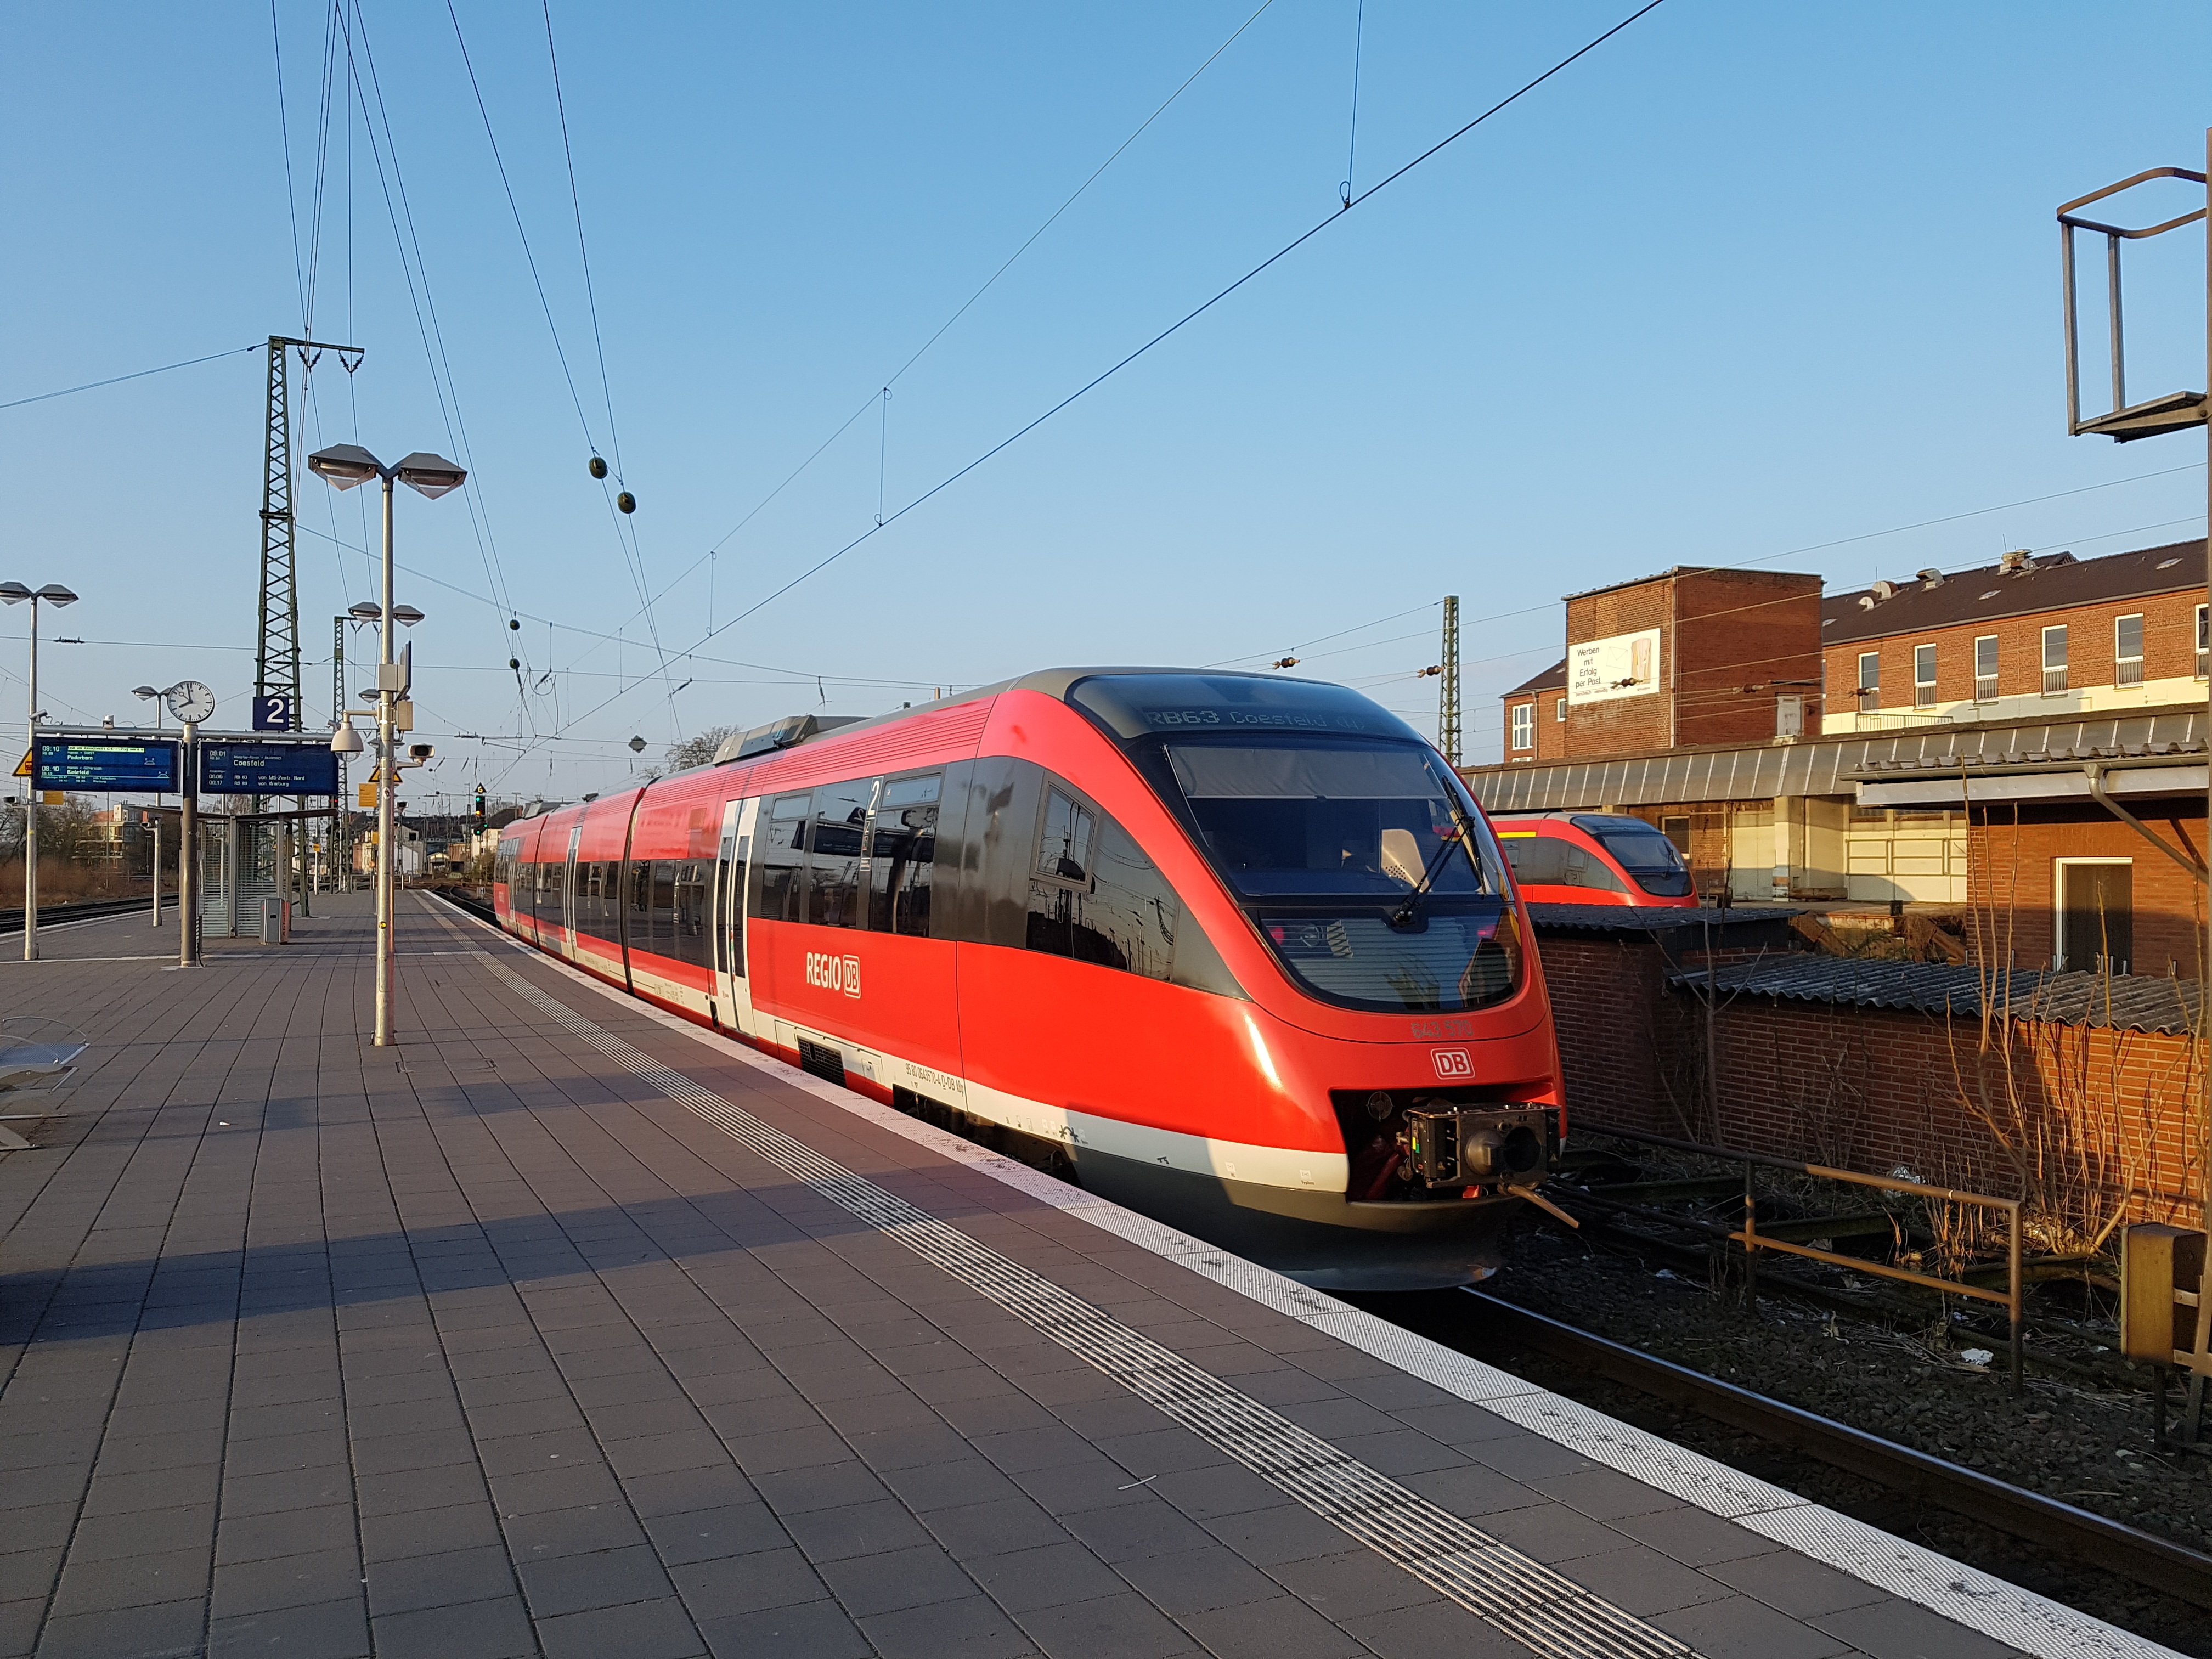
track, railway, traffic, train, travel, tram, transport, red, vehicle, train station, platform, electricity, lane, public transport, locomotive, railway station, rail transport, public means of transport, rail traffic, deutsche bahn, westfalen, tgv, munster, regional train, land vehicle, rolling stock, metropolitan area, high speed rail